Egypt in the Middle Ages

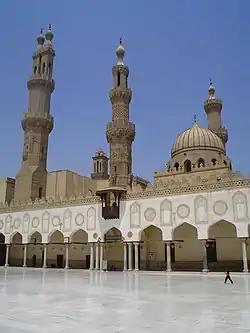
The Al-Azhar Mosque, of medieval Fatimid Cairo

His successor al-Hakim bi-Amr Allah came to the throne at the age of eleven, being the son of Aziz by a Christian mother. His conduct of affairs was vigorous and successful, and he concluded a peace with the Byzantine emperor. He is perhaps best remembered by his destruction of the Church of the Holy Sepulchre in Jerusalem (1009), a measure which helped to provoke the Crusades, but was only part of a general scheme for converting all Christians and Jews in his dominions to his own opinions by force.